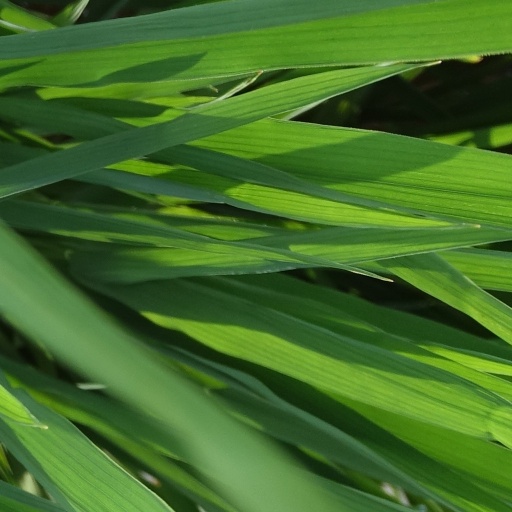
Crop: rice